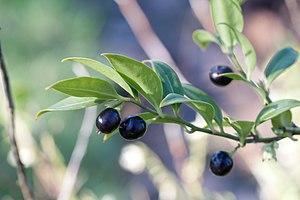
Sarcococca hookeriana Baill. - Fruits - Jardin des Plantes - Paris - France
Sarcococca hookeriana est une espèce d'arbuste de la famille des Buxacées.